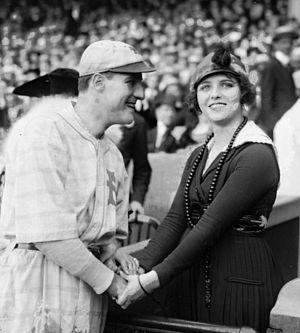
Olive Thomas, née le 20 octobre 1894 à Charleroi et morte le 10 septembre 1920 à Neuilly-sur-Seine, est une actrice du cinéma muet américaine. Ziegfeld Girl et toute première garçonne, elle est surtout connue pour son mariage avec Jack Pickford et sa mort prématurée.